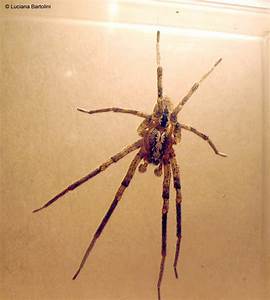
Label: spider